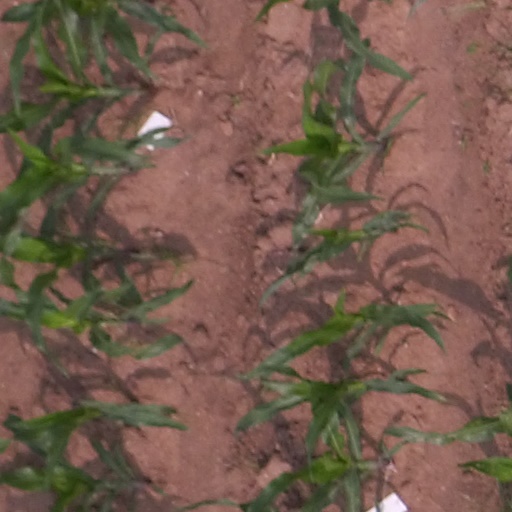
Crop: maize; corn